Reading–Basingstoke line

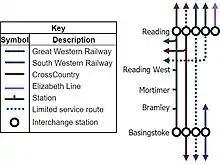
A map of the Reading-Basingstoke Line showing train operating companies serving it

The route sees two stopping services in either direction every hour which are operated by Great Western Railway using or trains, replacing two units. A further train in each direction every hour, half-hourly at times, is operated by CrossCountry but this does not call at stations between Reading and Basingstoke. South West Trains previously ran services to Brighton on this route.